American crocodile

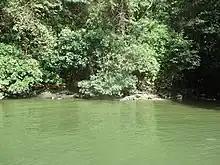
American crocodile in Sumidero Canyon National Park, Chiapas, Mexico

The American crocodile is sometimes confused with the Morelet's crocodile, a smaller species that is native to Mexico.